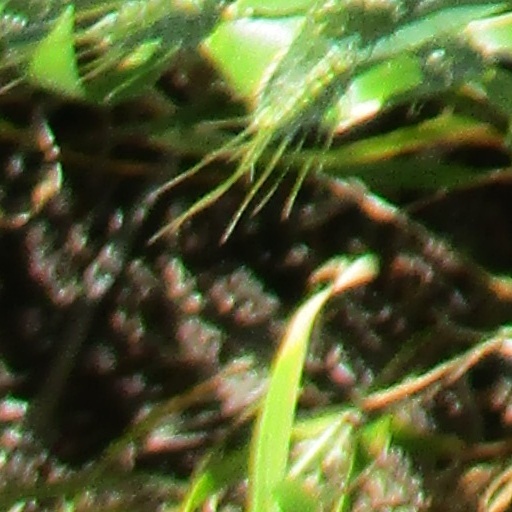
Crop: wheat